Jambon sec des Ardennes

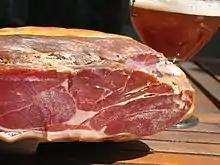
Ardennes dry-cured ham

The Jambon sec des Ardennes (lit. French for Ardennes dry-cured ham) is the collective certification mark for dry-cured hams from the French department of the Ardennes, made from pigs' legs purchased from local farmers and processed by salting, drying and aging.